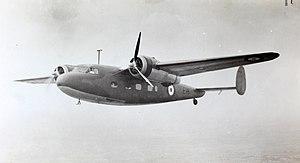
Le de Havilland DH.95 Flamingo est un avion de ligne britannique bimoteur de la Seconde Guerre mondiale construit par de Havilland Aircraft Company. Il fut utilisé comme avion de transport de troupes par la Royal Air Force, et fut également affecté à des missions de communication.